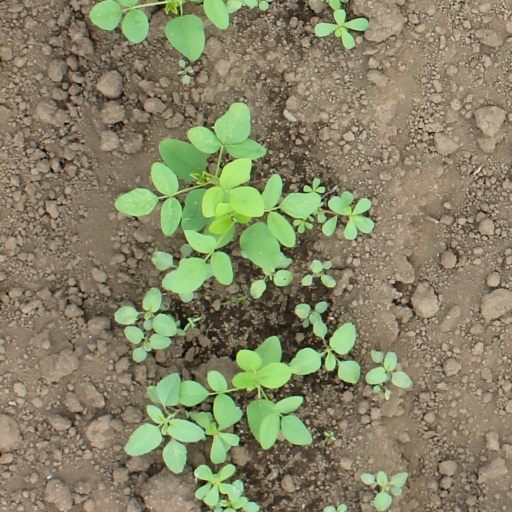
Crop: soybean